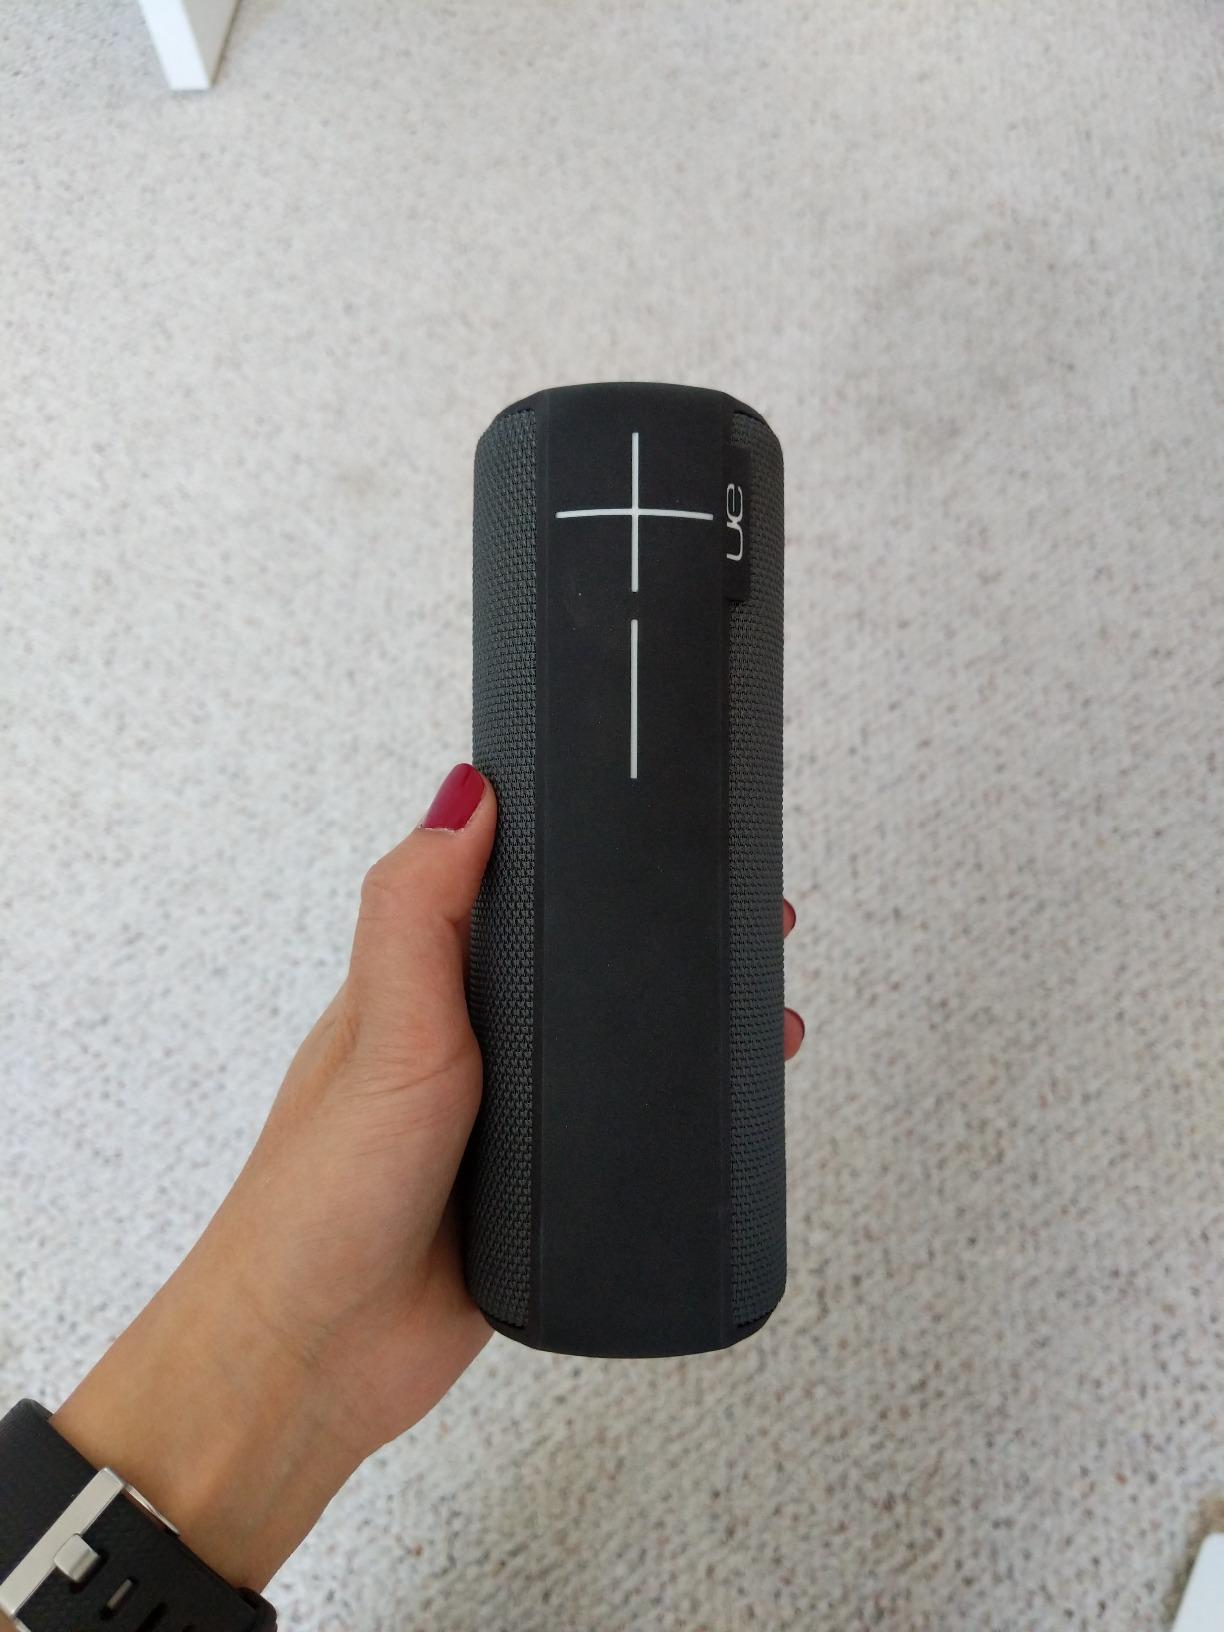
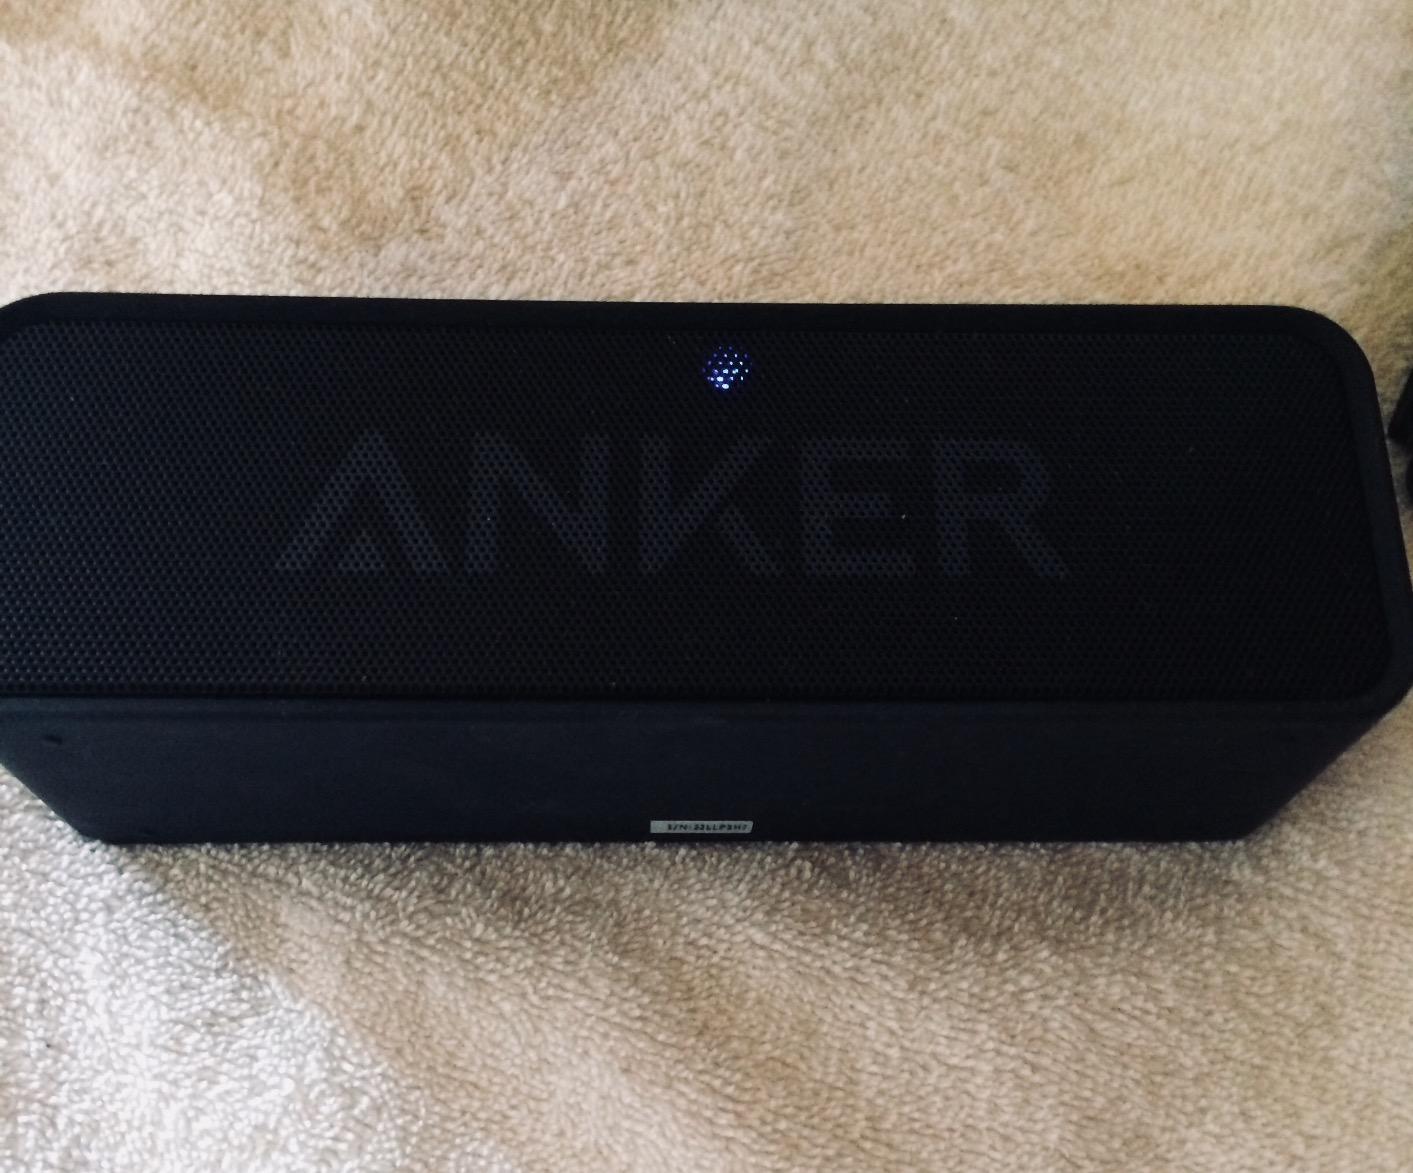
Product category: speaker
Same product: no